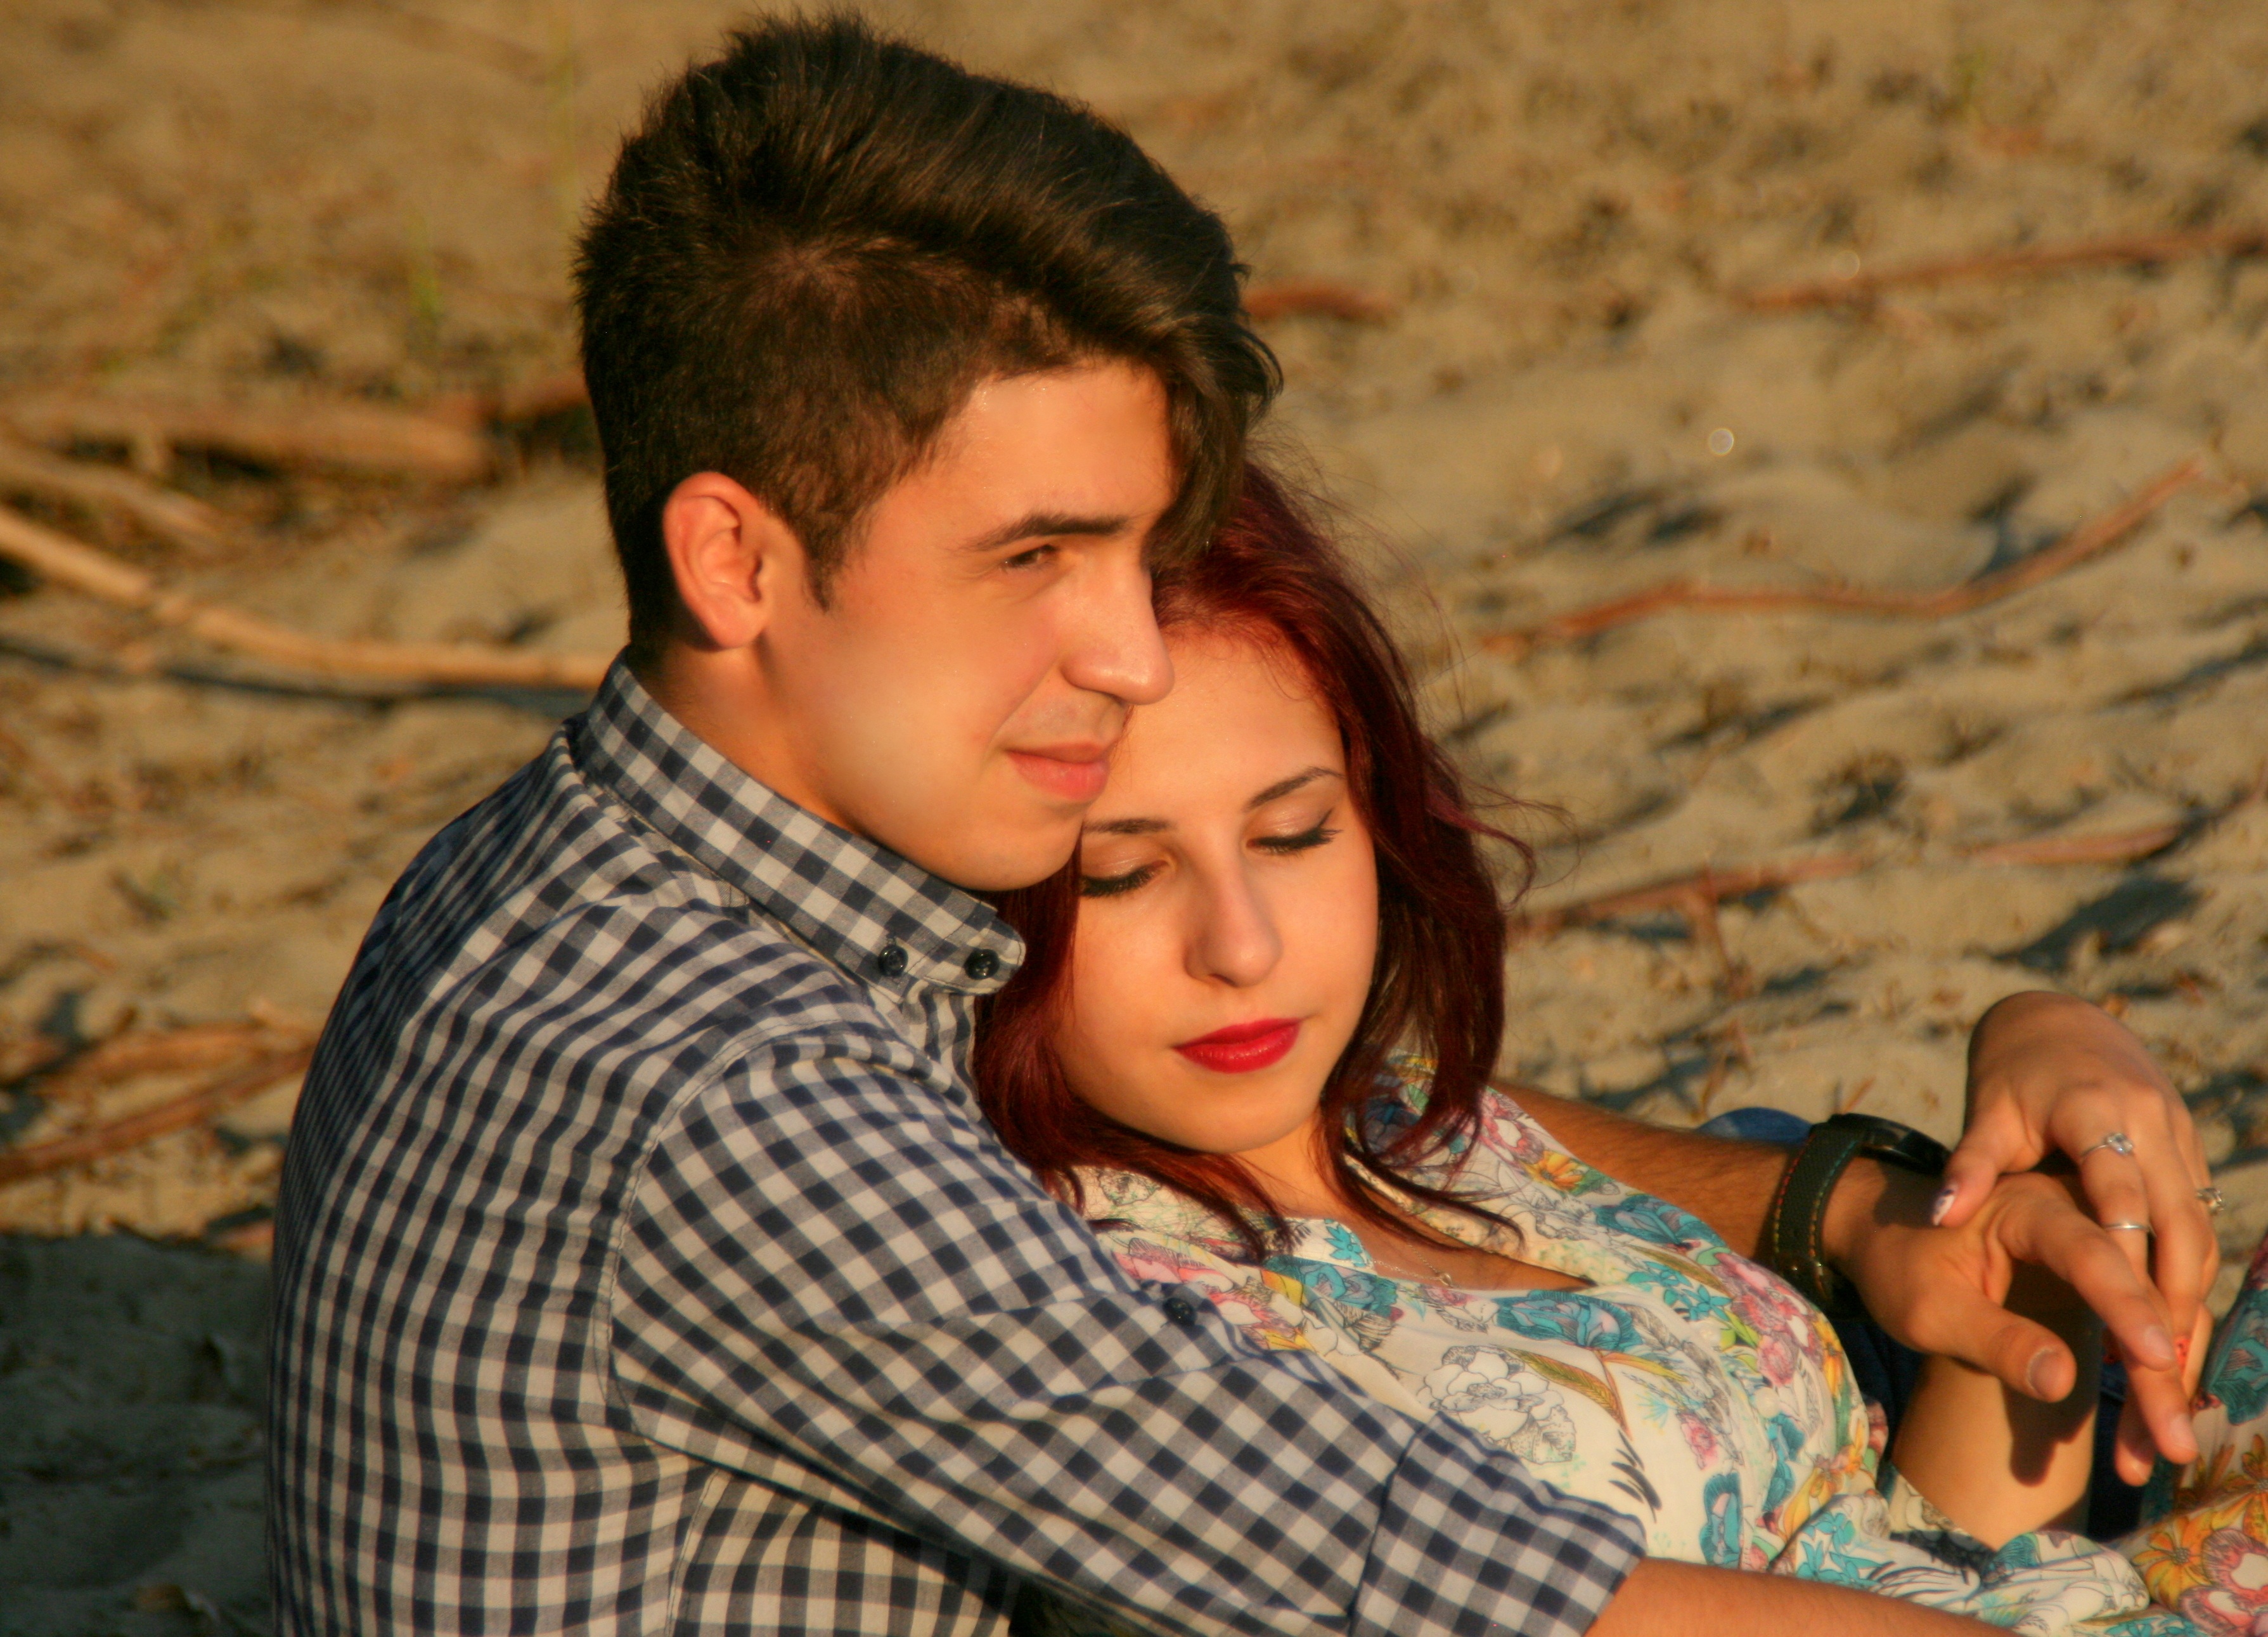
beach, sand, person, people, love, couple, romance, family, ceremony, happiness, emotion, interaction, photo shoot, portrait photography